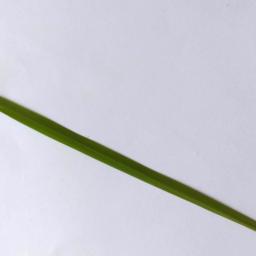
Label: Rice___Healthy